Hyde House (Lee, Massachusetts)

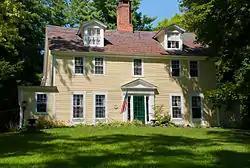

The Hyde House is a historic house at 144 West Park Street in Lee, Massachusetts. built in 1792 for the town's first minister and subsequently altered significantly, it is important for its historical association with education in the town, hosting a boarding school in the 19th century. It was listed on the National Register of Historic Places in 1976.